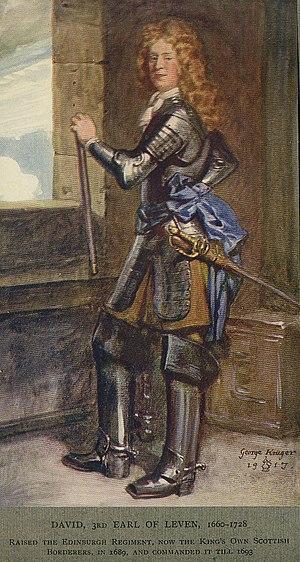
David Melville, plus tard Leslie, 3ᵉ comte de Leven et de jure 2ᵉ comte de Melville était un aristocrate écossais, un homme politique et un soldat.